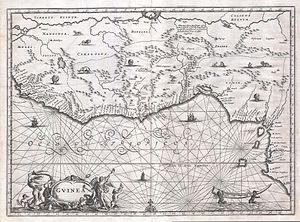
L’histoire pré-coloniale du Cameroun remonte à quelque 30 000 ans. Plusieurs royaumes, dont le Kanem-Bornou, le Mandara, Bamoun et le Royaume Bandjoun sont succédé avant l'arrivée des premiers Européens au XVᵉ siècle.